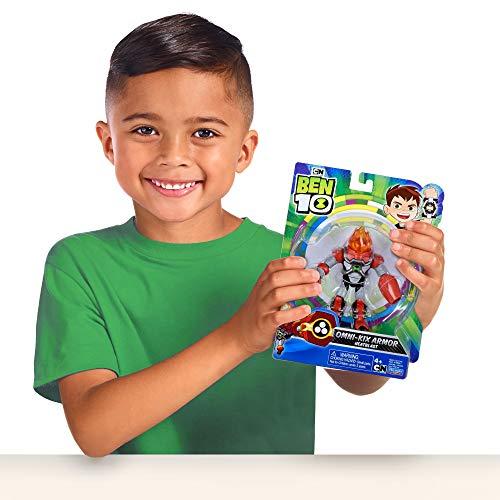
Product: Ben 10 Armored Heatblast Figure
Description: With his omni-kix armor in place, heat blast is too hot to handle His awesome armor provides enhanced flame throwing capabilities and rocket propelled boots that give him the extra power he needs to blast through all kinds of danger.
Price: $9.99
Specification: ProductDimensions:5.5x1.8x4.8inches|ItemWeight:5.4ounces|ShippingWeight:5.4ounces(Viewshippingratesandpolicies)|ASIN:B07QRCYD39|Itemmodelnumber:76146|Manufacturerrecommendedage:36months-10years